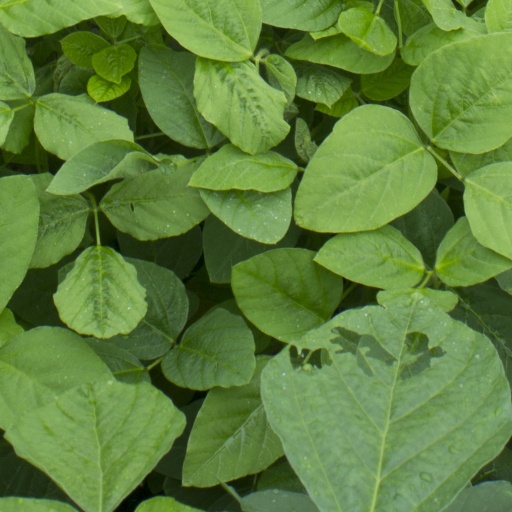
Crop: soybean